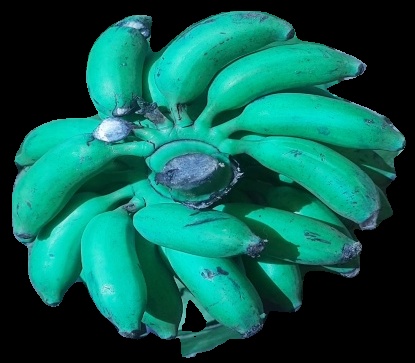
Variety: elakki-bale
Grade: grade3